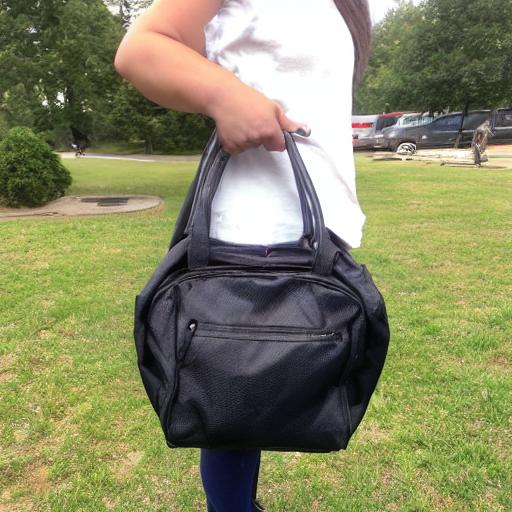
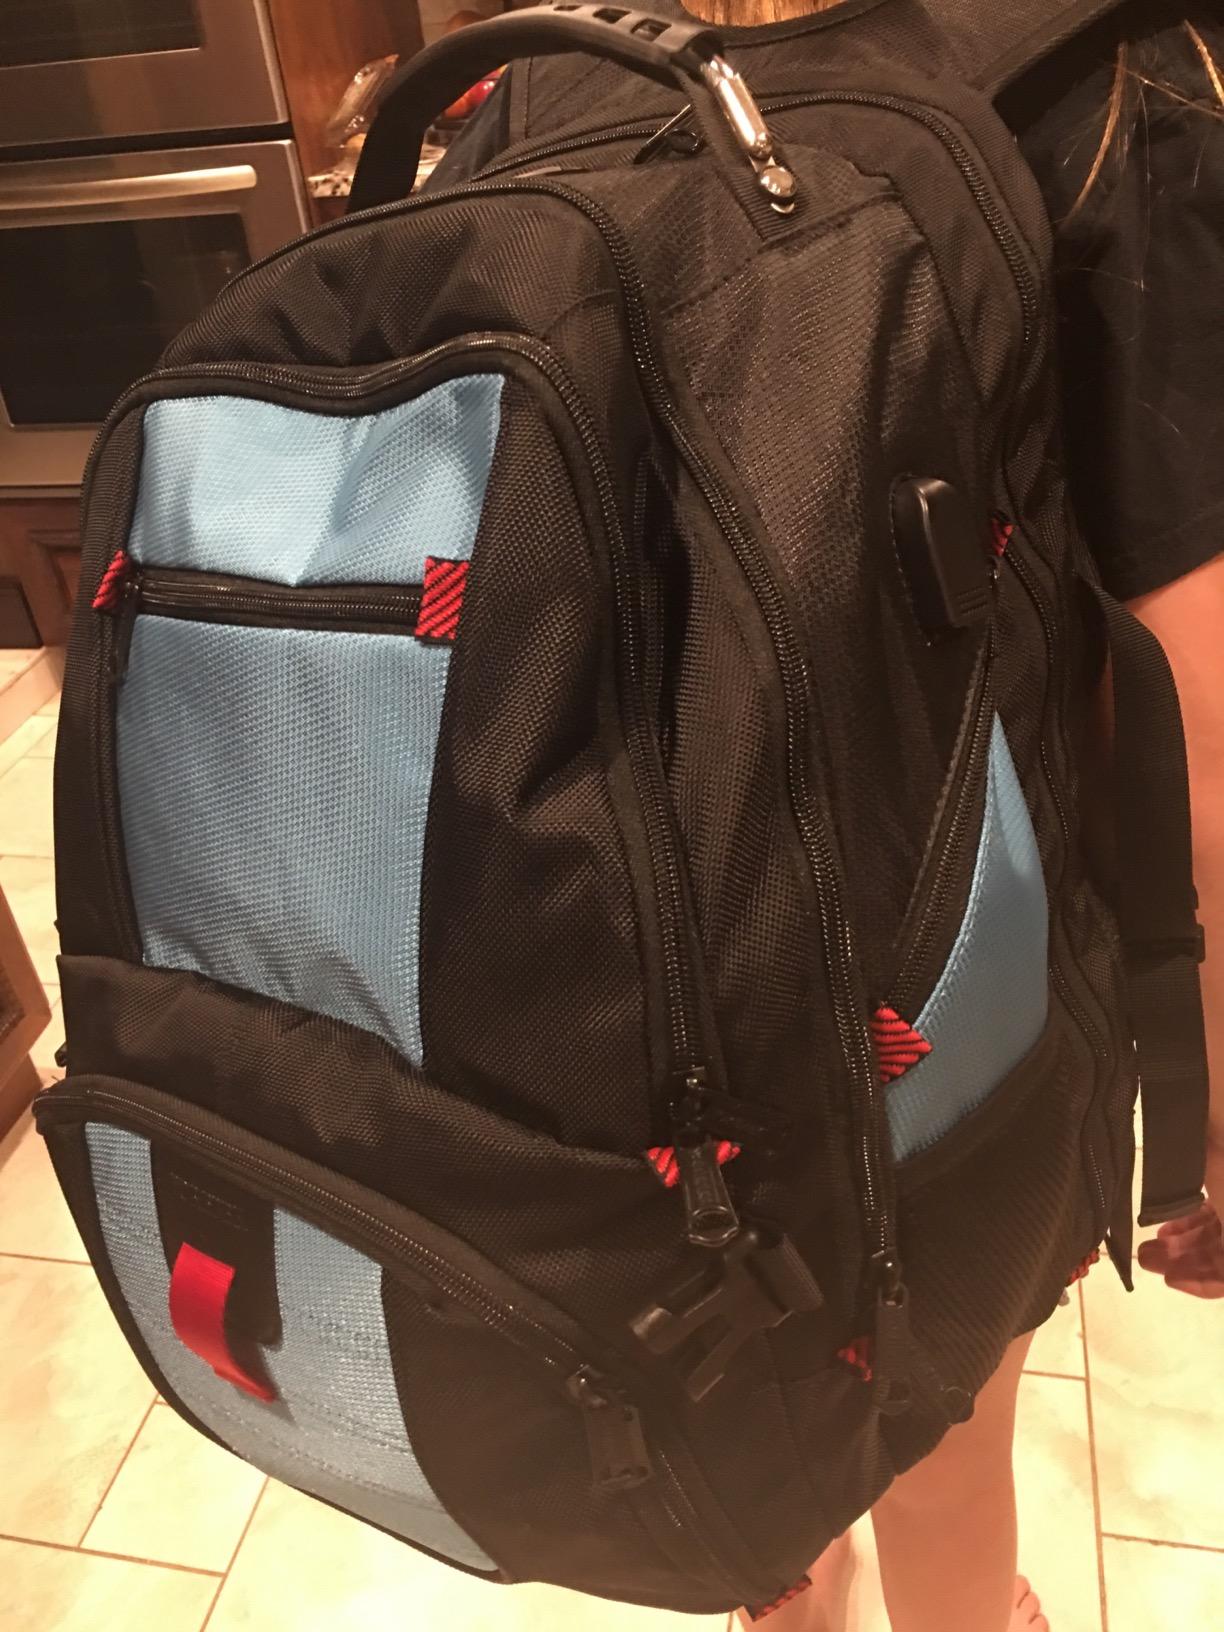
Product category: bag
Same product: no